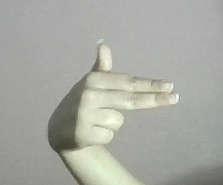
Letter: ghain